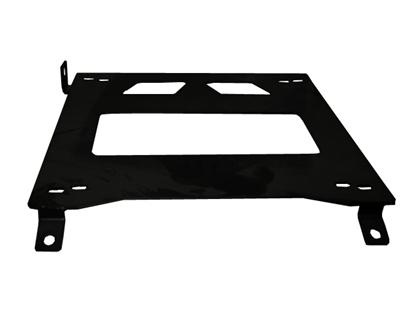
Sparco Base Acura Tl 96-98 Rt
Sparco Base Acura Tl 96-98 Rt This Part Fits: Year Make Model Submodel 1996-1998 Acura TL Base 1996-1998 Acura TL Premium
Brand: SPARCO
Category: Vehicles & Parts > Vehicle Parts & Accessories > Motor Vehicle Parts > Motor Vehicle Seating > Front Seats